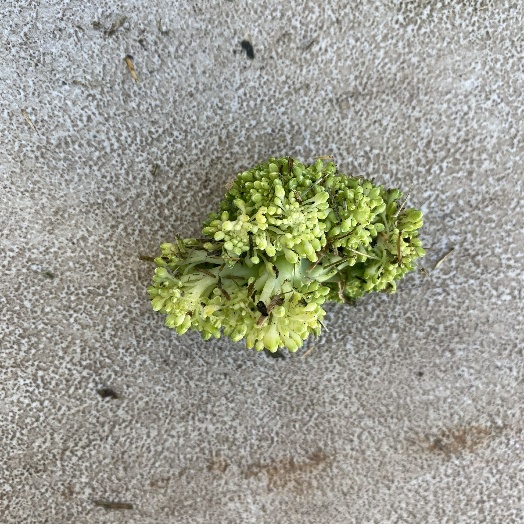
Label: generalcompost